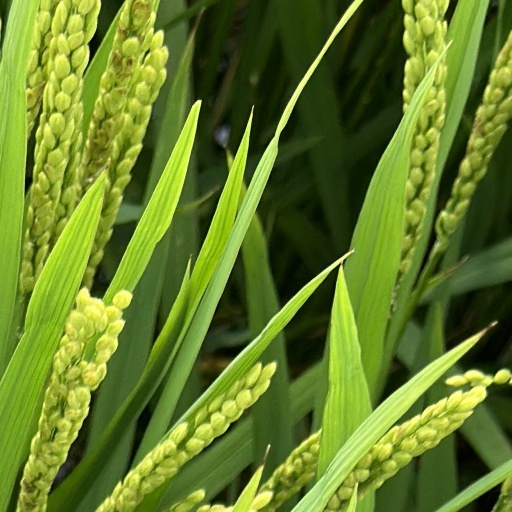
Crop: rice